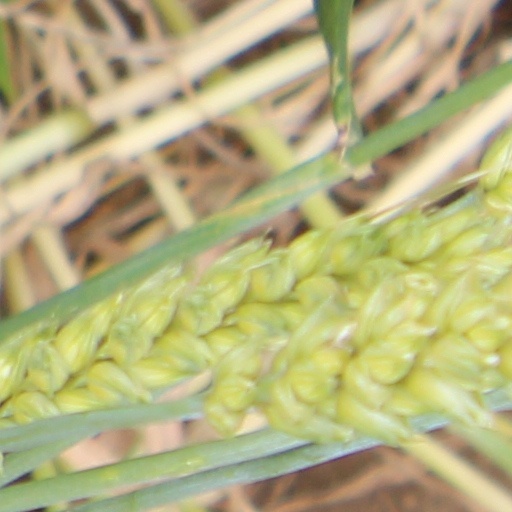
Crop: wheat